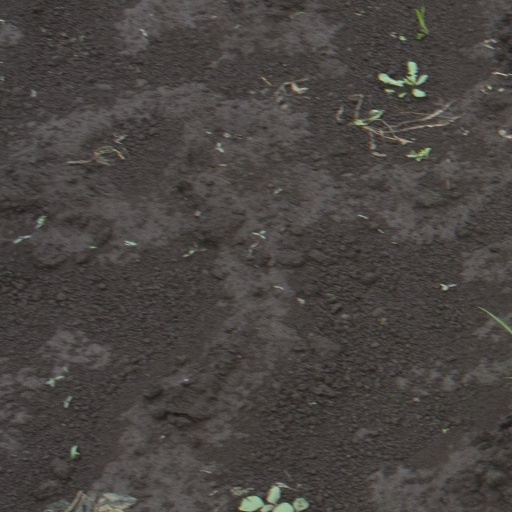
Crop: soybean